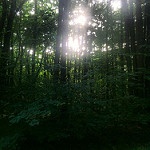
Label: forest